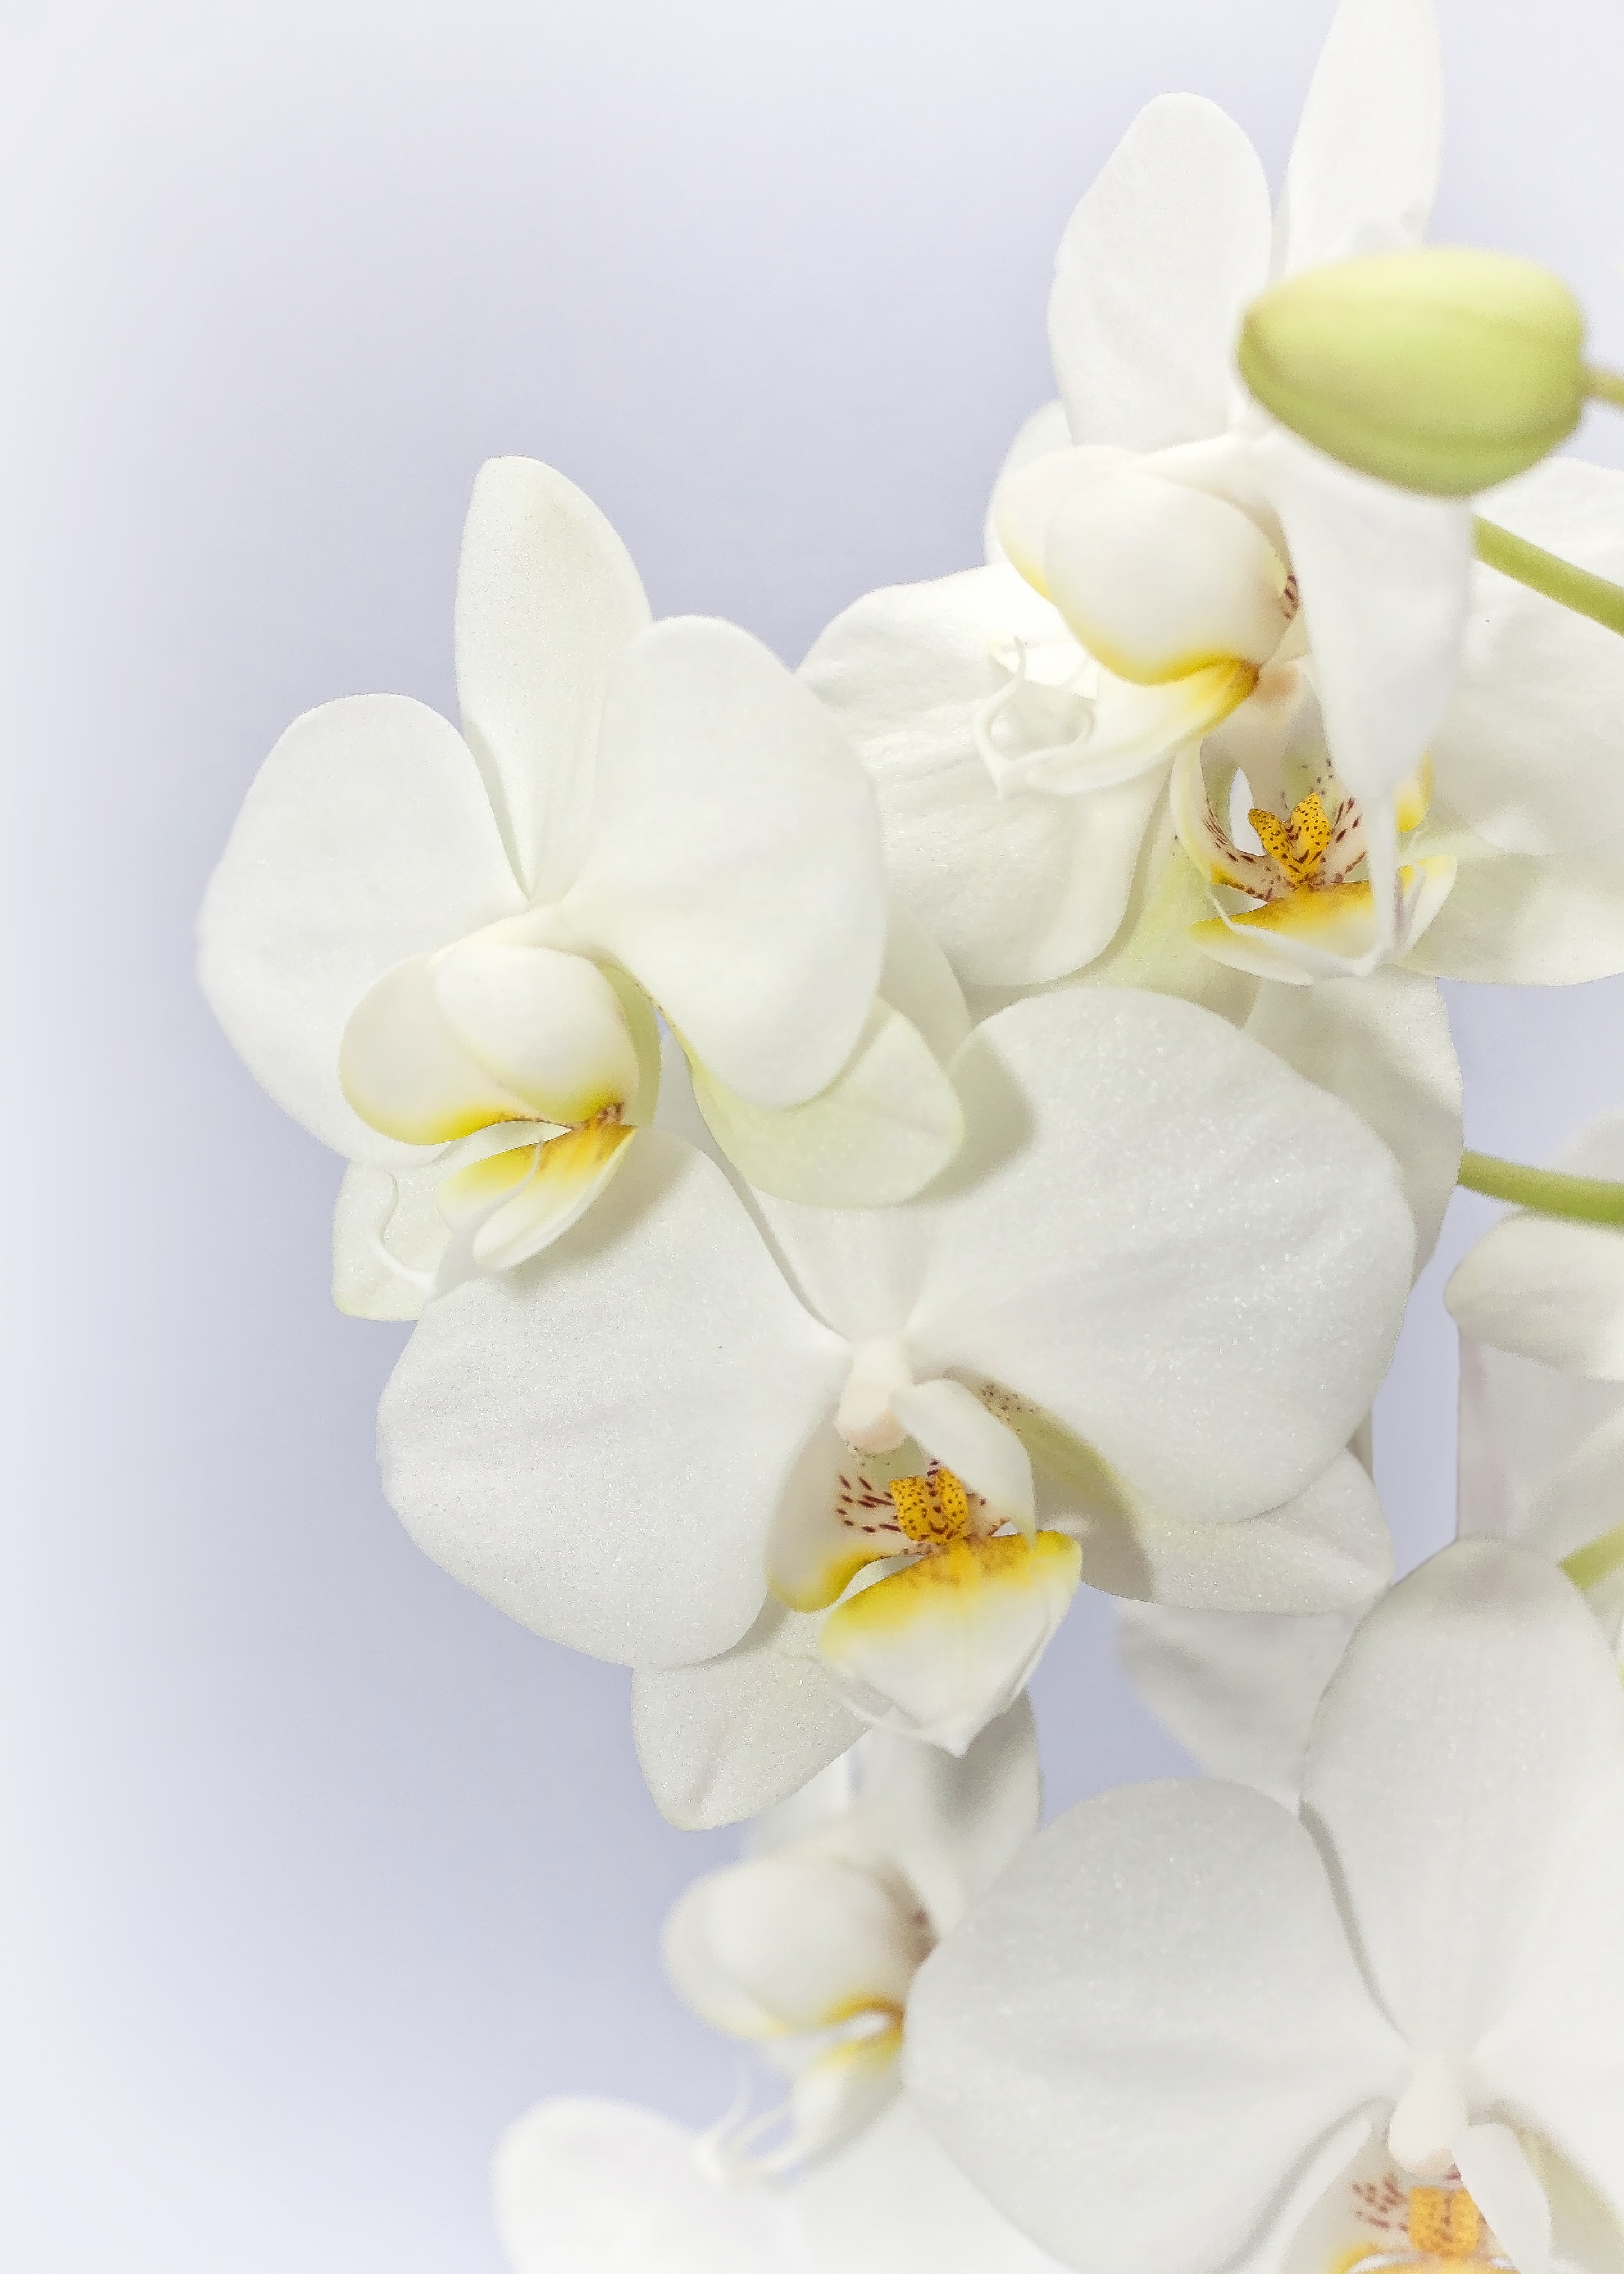
blossom, plant, white, flower, petal, bloom, tropical, yellow, flora, orchid, weis, phalaenopsis, jasmine, flowering plant, flower bouquet, cut flowers, the phalaenopsis orchid, butterfly orchid, phalaenopsis orchid, land plant, moth orchid